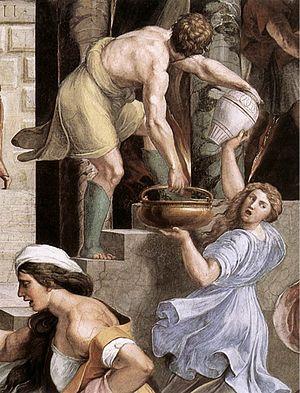
L'Incendie du Bourg est une fresque monumentale conçue par Raphaël, réalisée de 1514 à 1517 avec l'aide de ses disciples Giulio Romano et Giovan Francesco Penni, pour le Palais du Vatican à Rome.